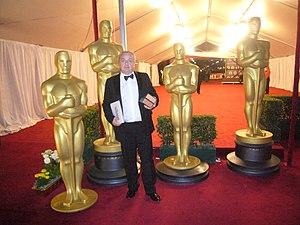
Reinhardt Wagner est un compositeur français né le 26 avril 1956.